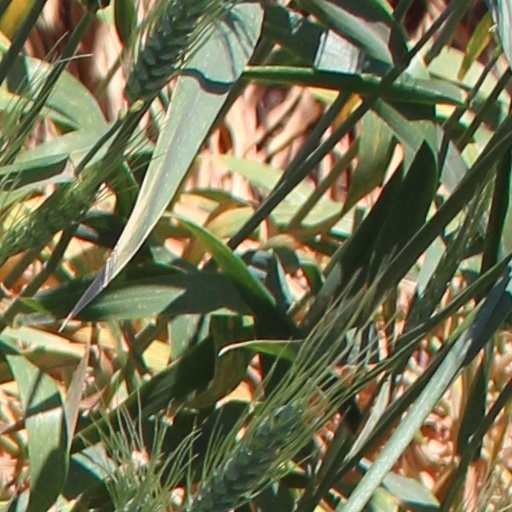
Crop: wheat